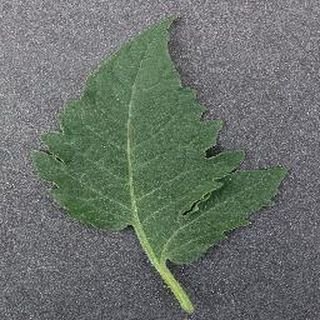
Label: healthy_tomato